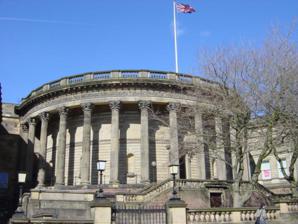
Building: Picton Reading Room and Hornby Library
Country: United Kingdom
Year built: 1879
53°24′35.50″N 02°58′49″W / 53.4098611°N 2.98028°W / 53.4098611; -2.98028 Picton Reading Room and Hornby Library Picton Reading Room, William Brown Street General information Town or city Liverpool Country England Construction started 1875 Completed 1906 Design and construction Architect(s) Cornelius Sherlock ( Picton Reading Room ) Thomas Shelmerdine ( Hornby Library ) The Picton Reading Room and Hornby Library are two grade II* listed buildings on William Brown Street , Liverpool , England , which now form part of the Liverpool Central Library . The chairman of the William Brown Library and Museum , Sir James Picton , laid the foundation stone of the Picton Reading Room in 1875. It was designed by Cornelius Sherlock , and modelled after the British Museum Reading Room , and was the first electrically lit library in the UK. It was completed in 1879 formally opened by the Mayor of Liverpool, Sir Thomas Bland Royden. The front is semicircular with Corinthian columns, and the shape was chosen by the architect to cover the change in the axis of the row of buildings at this point. The Hornby Reading Room (named after Hugh Frederick Hornby) by Thomas Shelmerdine was added in 1906. It stands behind the older building and the interior is decorated in the Edwardian Imperial style. Gallery Picton Reading Room Bust of Sir James Picton View of the ground floor Seen from the gallery Interior of the dome Doors to Hornby Library Hornby Library Bust of Hugh Frederick Hornby Library interior View from first floor gallery The Oak Room, housing a copy of Audubon's The Birds of America See also Architecture of Liverpool Wikimedia Commons has media related to Picton Reading Room and Hornby Library . References